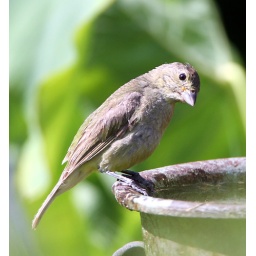
Debra C.'s juvenile spent some time admiring itself in the water before getting a drink and flying off